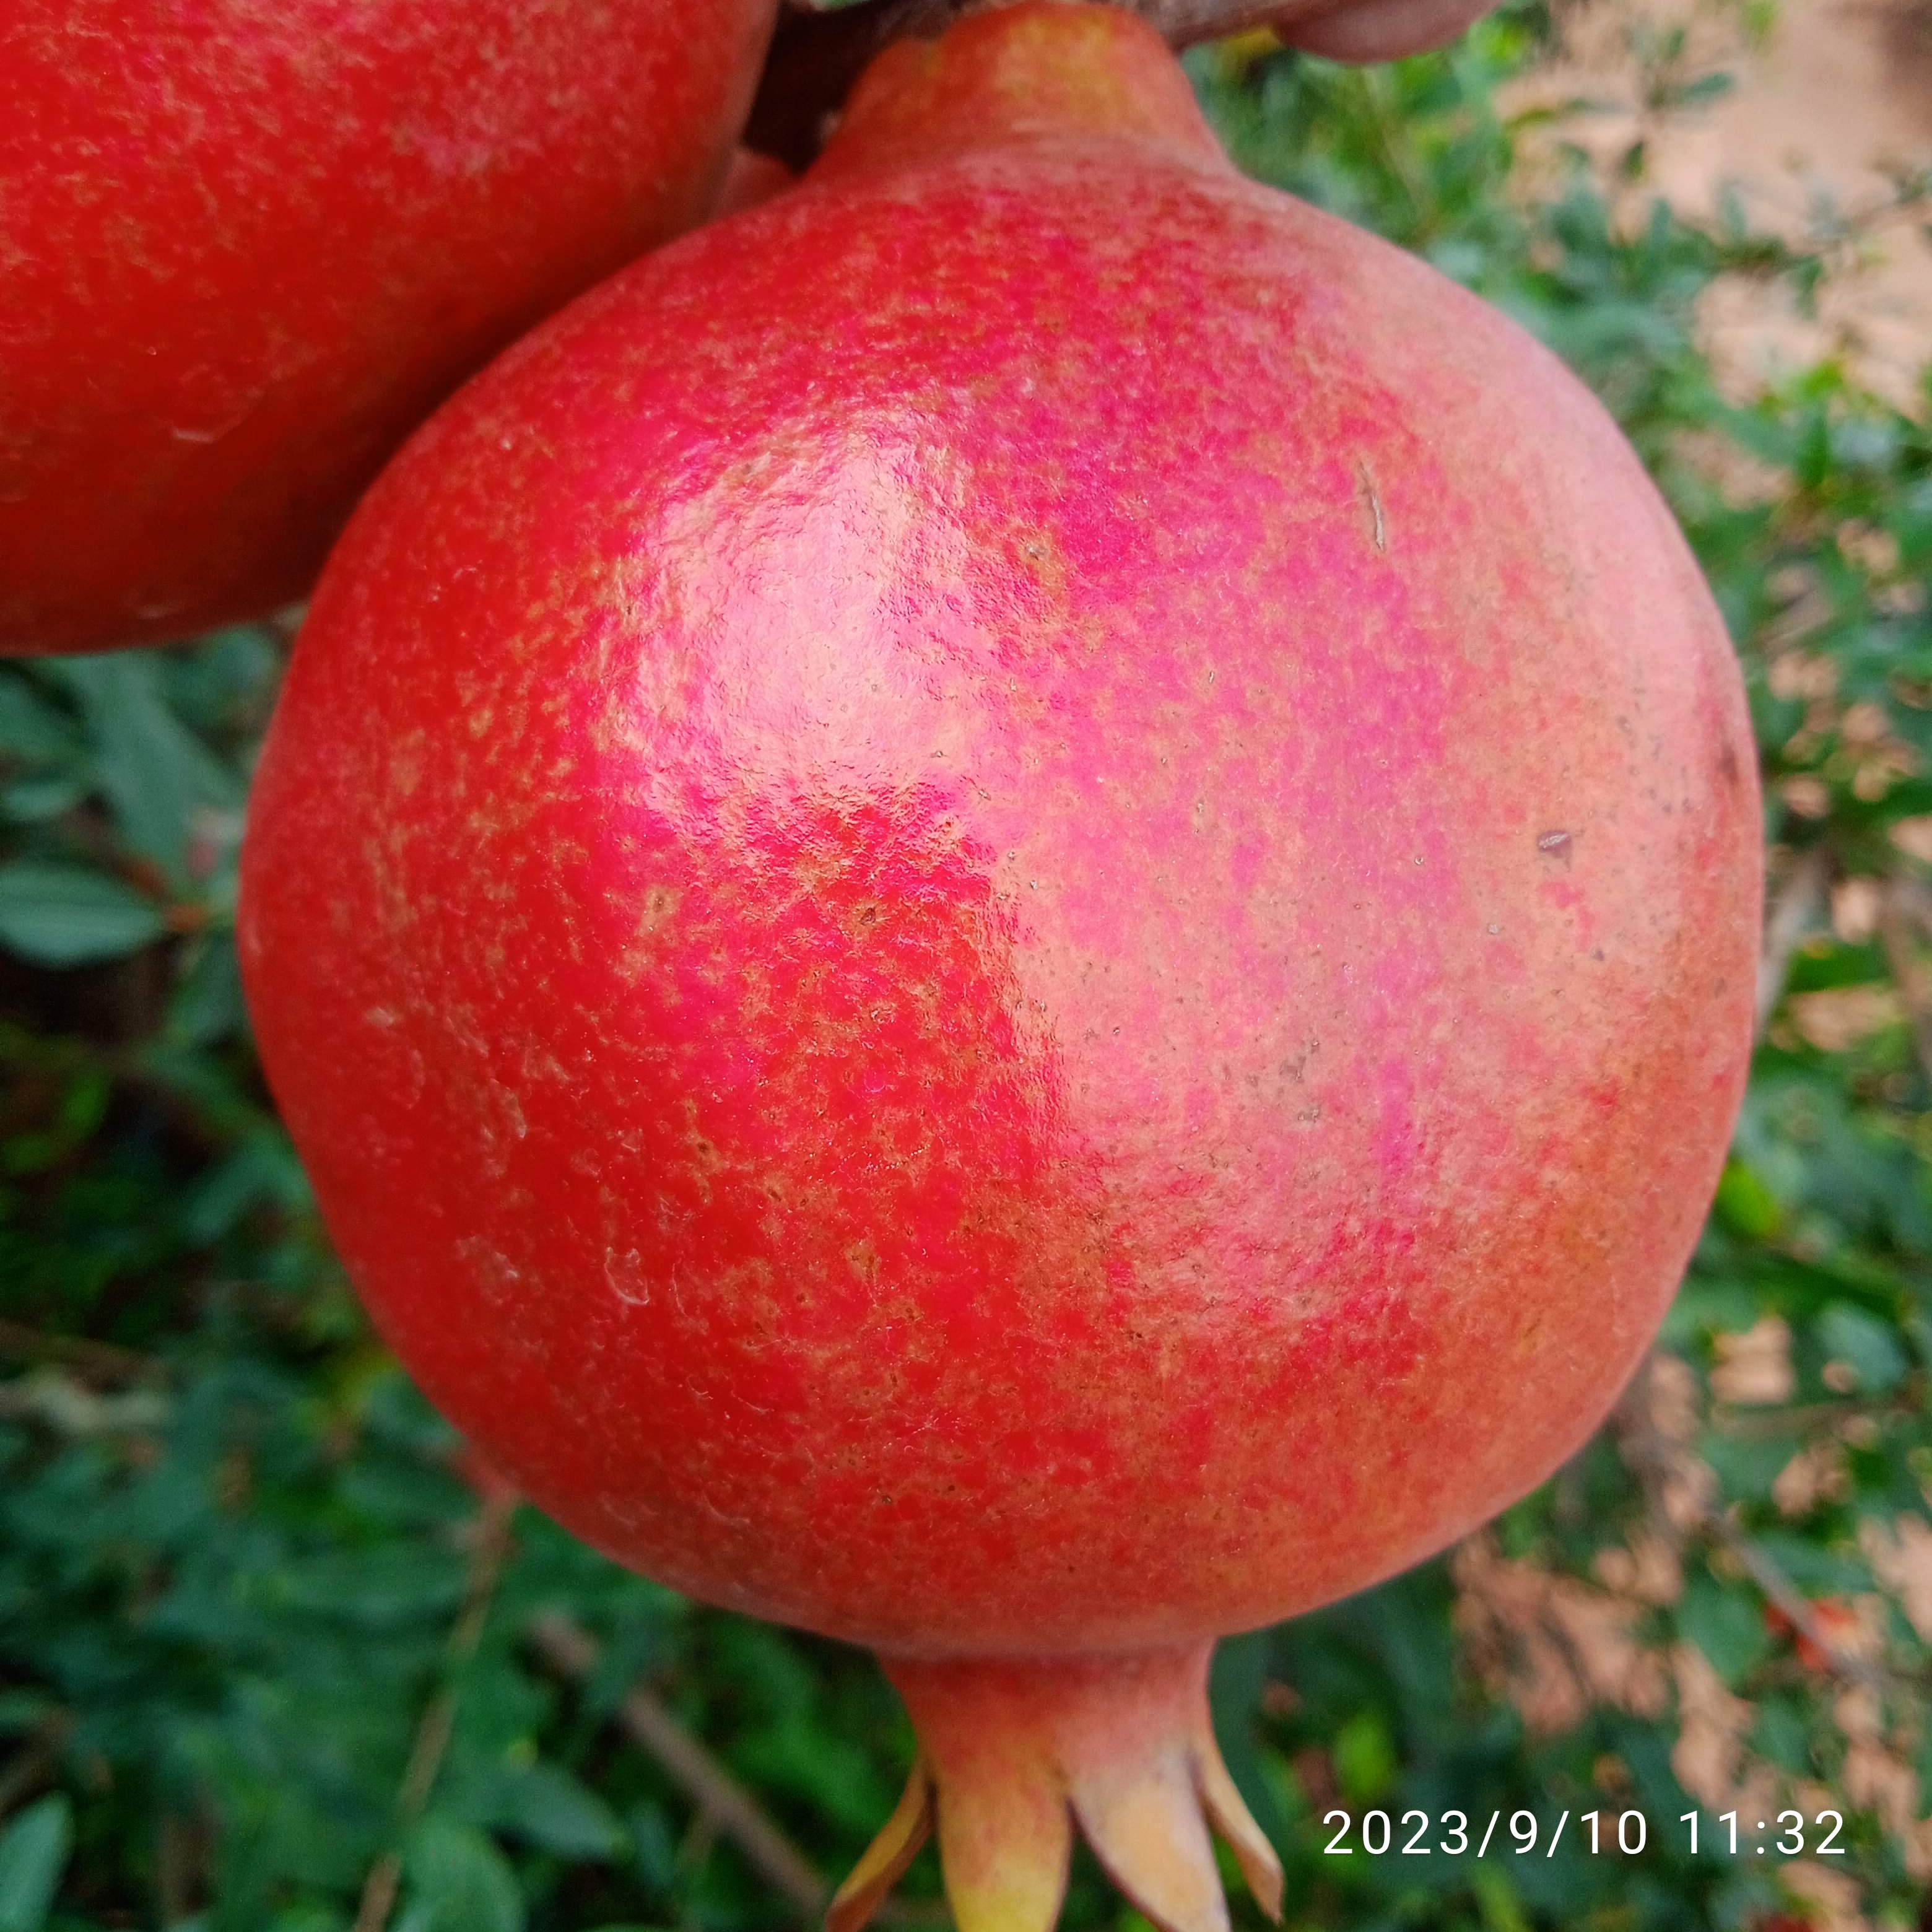
Label: Healthy